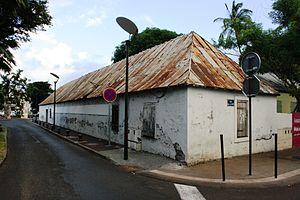
La longère communale, à Saint-Paul de La Réunion.
La longère est, en architecture rurale, une habitation étroite, à développement en longueur selon l’axe de la faîtière, aux accès généralement en gouttereau. Répandues dans de nombreuses régions françaises, les longères étaient de manière générale l'habitat des petits paysans et artisans.
La longère communale de Saint-Paul est une longère de l'île de La Réunion, département d'outre-mer français dans le sud-ouest de l'océan Indien.